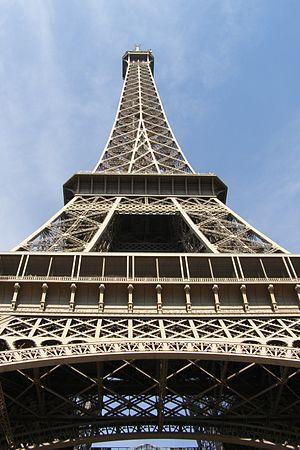
Tour Eiffel Polski: Wieża Eiffla - widok od podstawy